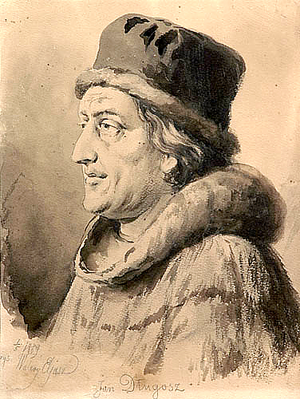
Jan Długosz, dit aussi en latin Johannes Longinus, est un diplomate, ecclésiastique et historien polonais.